Higashi-Nojiri Station

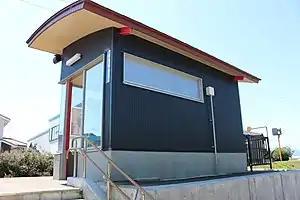
New Waiting Room on the platform of Higashi-Nojiri Station in June 2020

is a railway station on the Jōhana Line in city of Tonami, Toyama, Japan, operated by West Japan Railway Company (JR West).